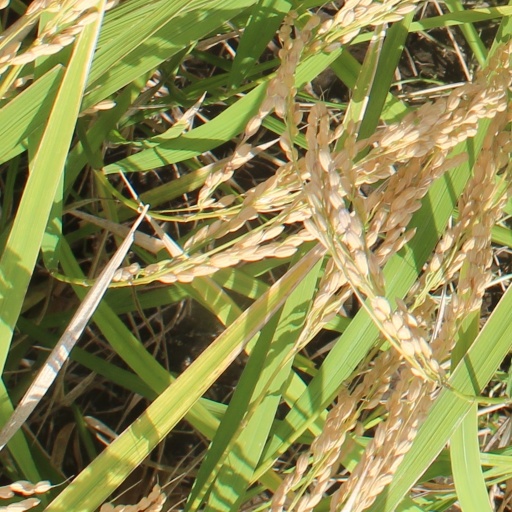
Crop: rice